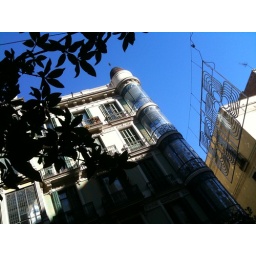
Ornate metal and glass tube corner to building in Barcelona